Hercules (constellation)

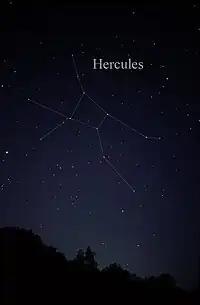
The constellation Hercules as it may appear to the naked eye.

Hercules is bordered by Draco to the north; Boötes, Corona Borealis, and Serpens Caput to the west; Ophiuchus to the south; Aquila to the southwest; and Sagitta, Vulpecula, and Lyra to the east. Covering 1225.1 square degrees and 2.970% of the night sky, it ranks fifth among the 88 constellations in size. The three-letter abbreviation for the constellation, as adopted by the International Astronomical Union in 1922, is 'Her'. The official constellation boundaries, as set by Eugène Delporte in 1930, are defined by a polygon of 32 segments ("illustrated in infobox"). In the equatorial coordinate system, epoch 2000, the right ascension coordinates of these borders lie between and , while the declination coordinates are between +3.67° and +51.32°. In mid-northern latitudes, Hercules is best observed from mid-spring until early autumn, culminating at midnight on June 13.